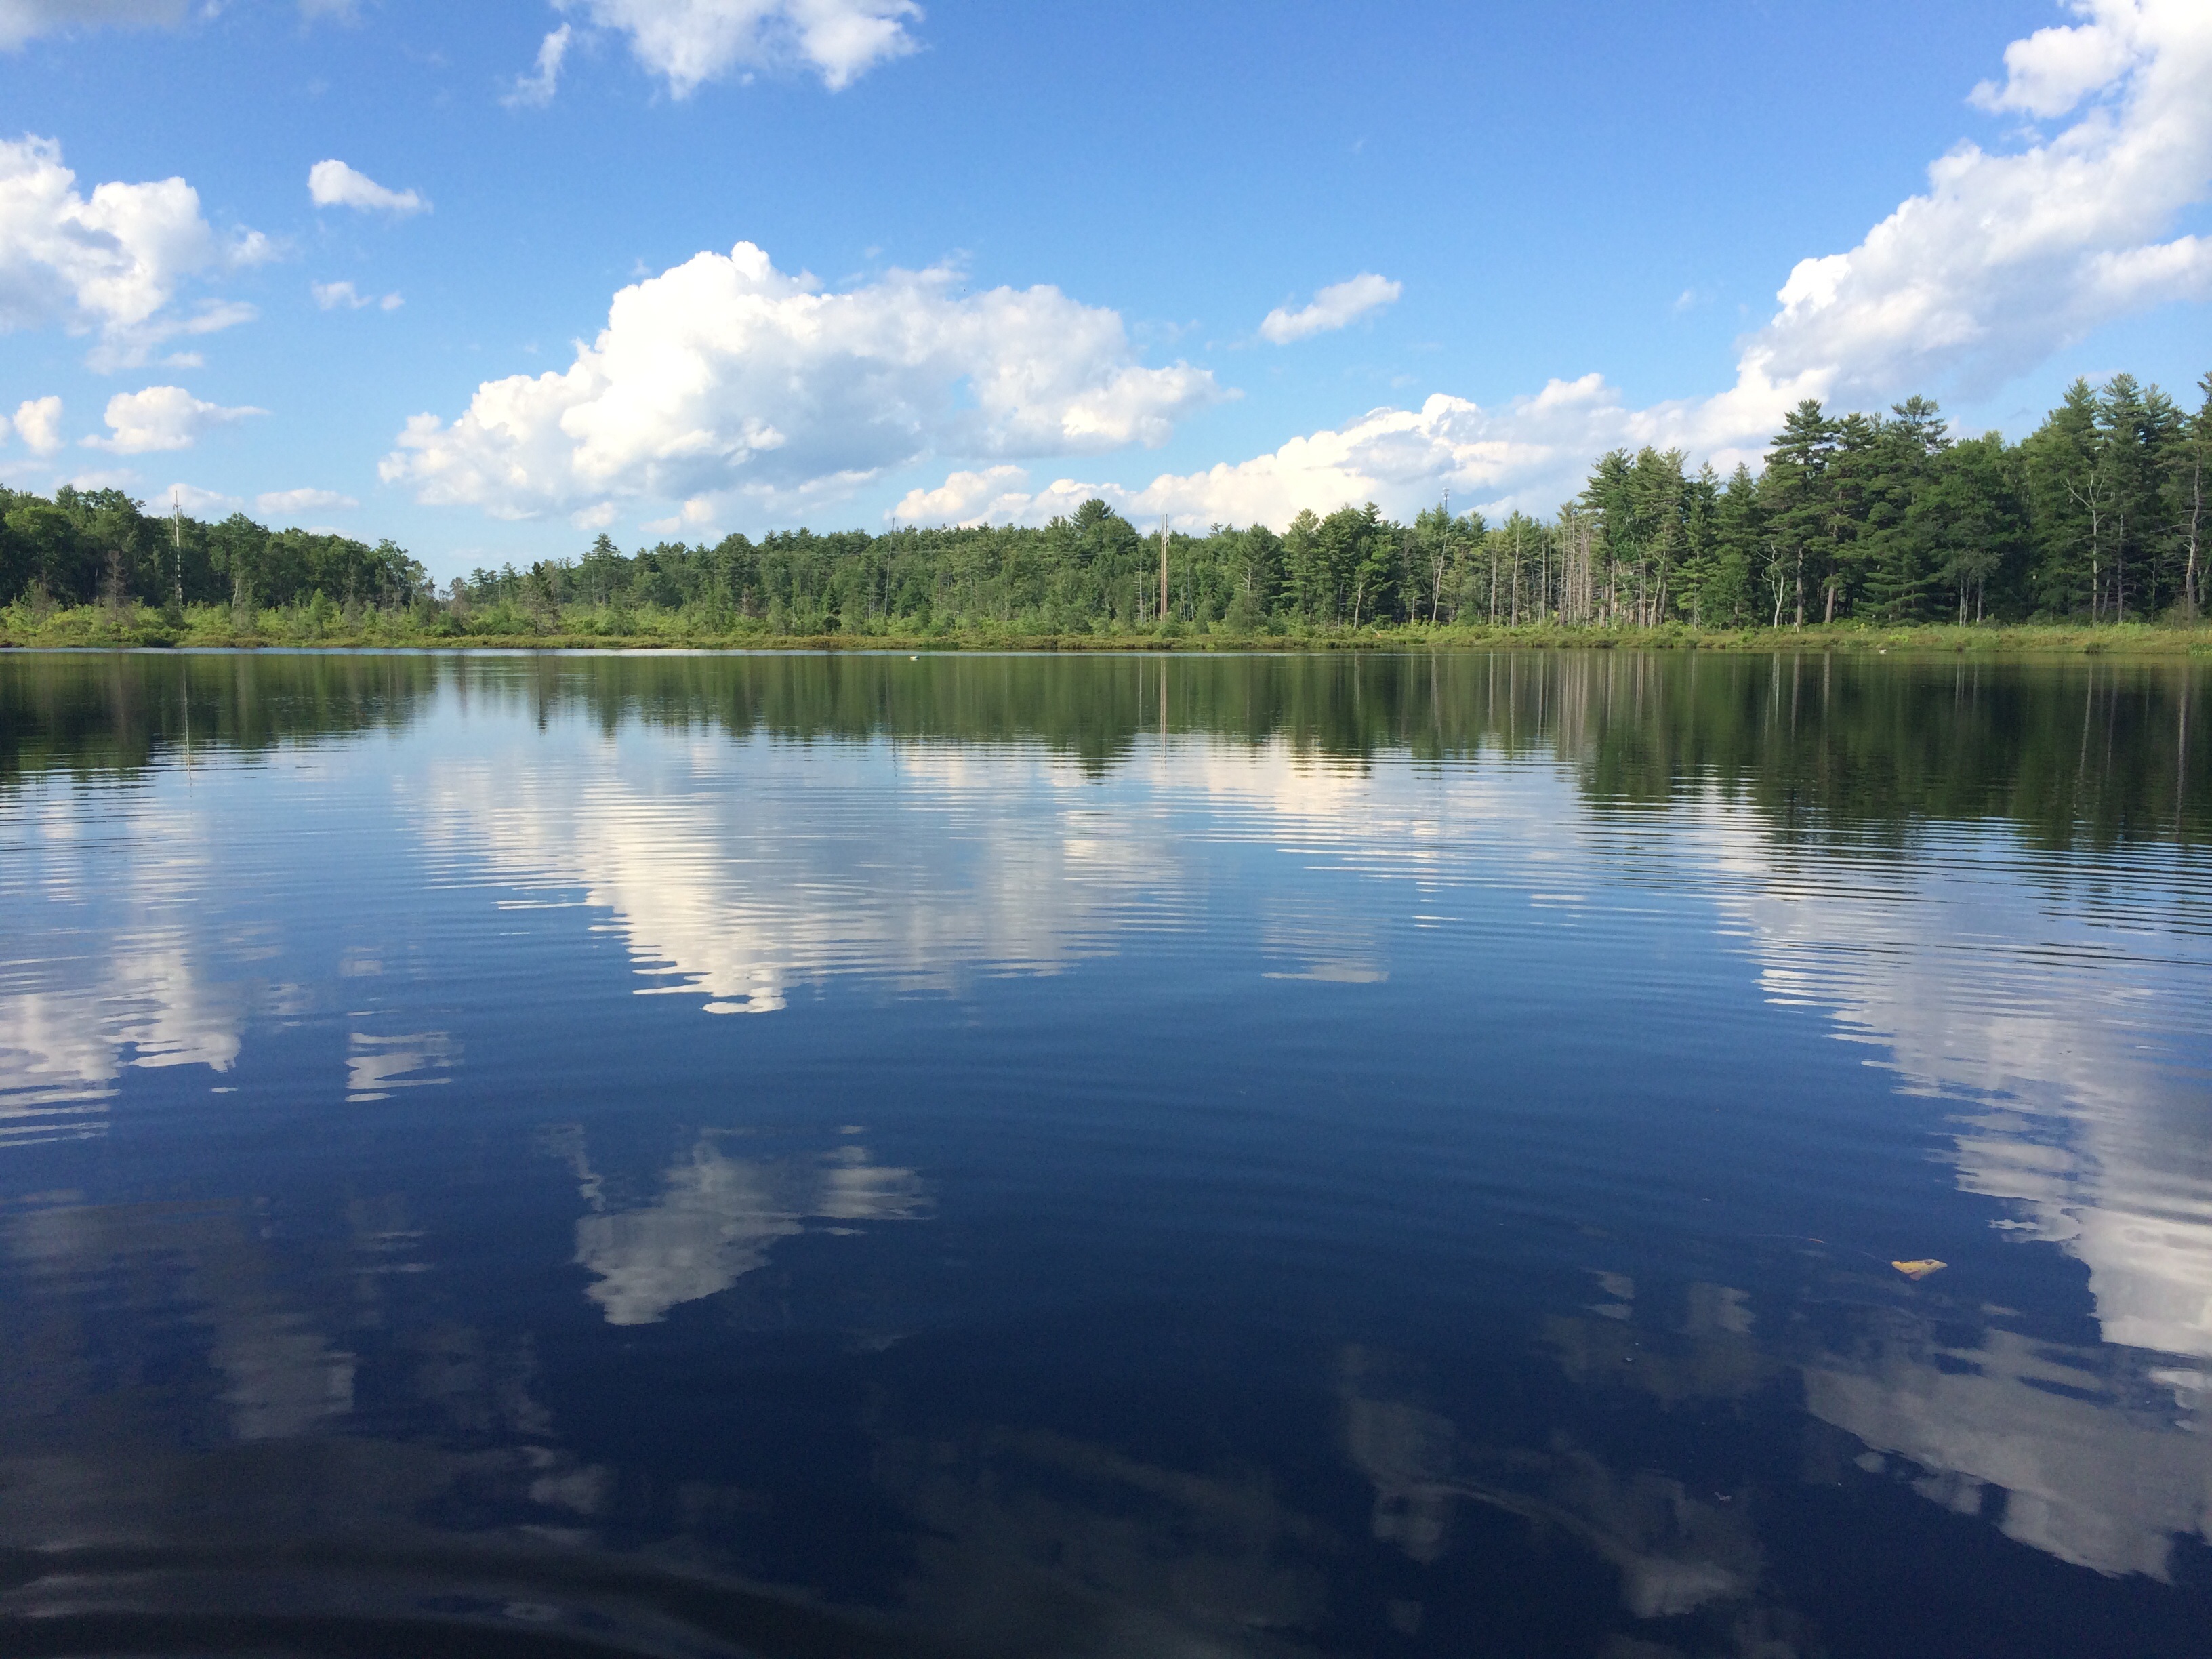
landscape, water, nature, forest, outdoor, marsh, sky, lake, river, summer, pond, environment, reflection, peaceful, blue, reservoir, body of water, trees, wetland, beautiful, scene, loch, fish pond, natural environment